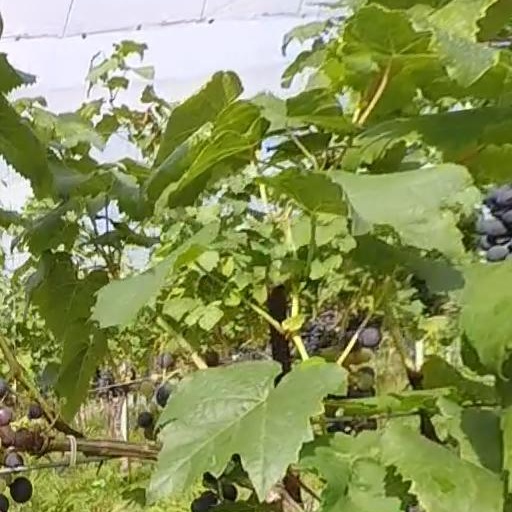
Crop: grape